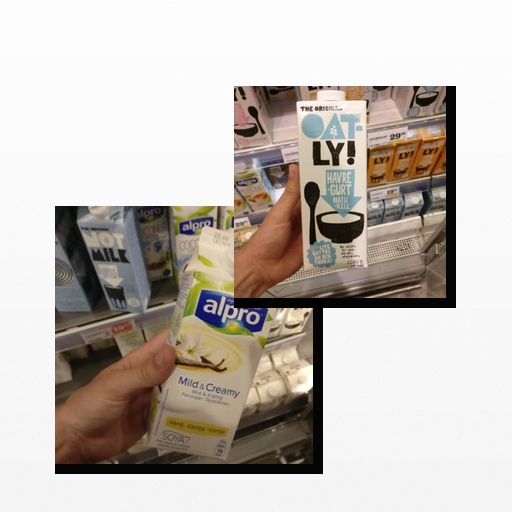
Food items: oatghurt, vanilla_soy_yogurt